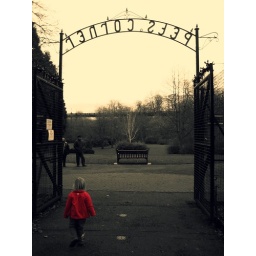
Little girl in the red coat 4/365 040109